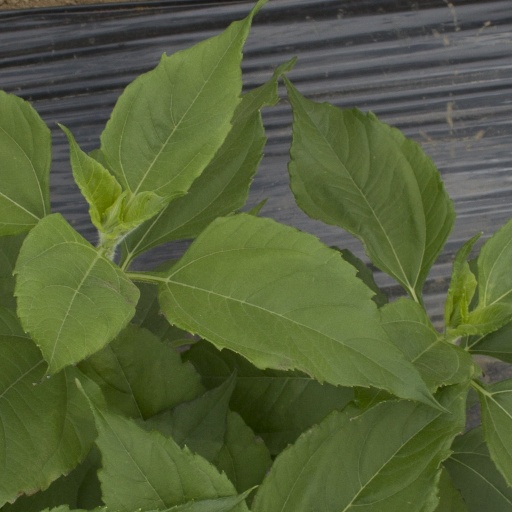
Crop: Jerusalem artichoke